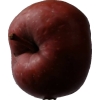
Label: Apple 18